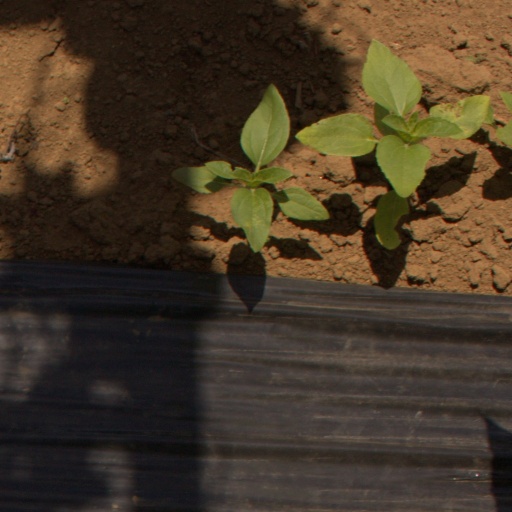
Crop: Jerusalem artichoke